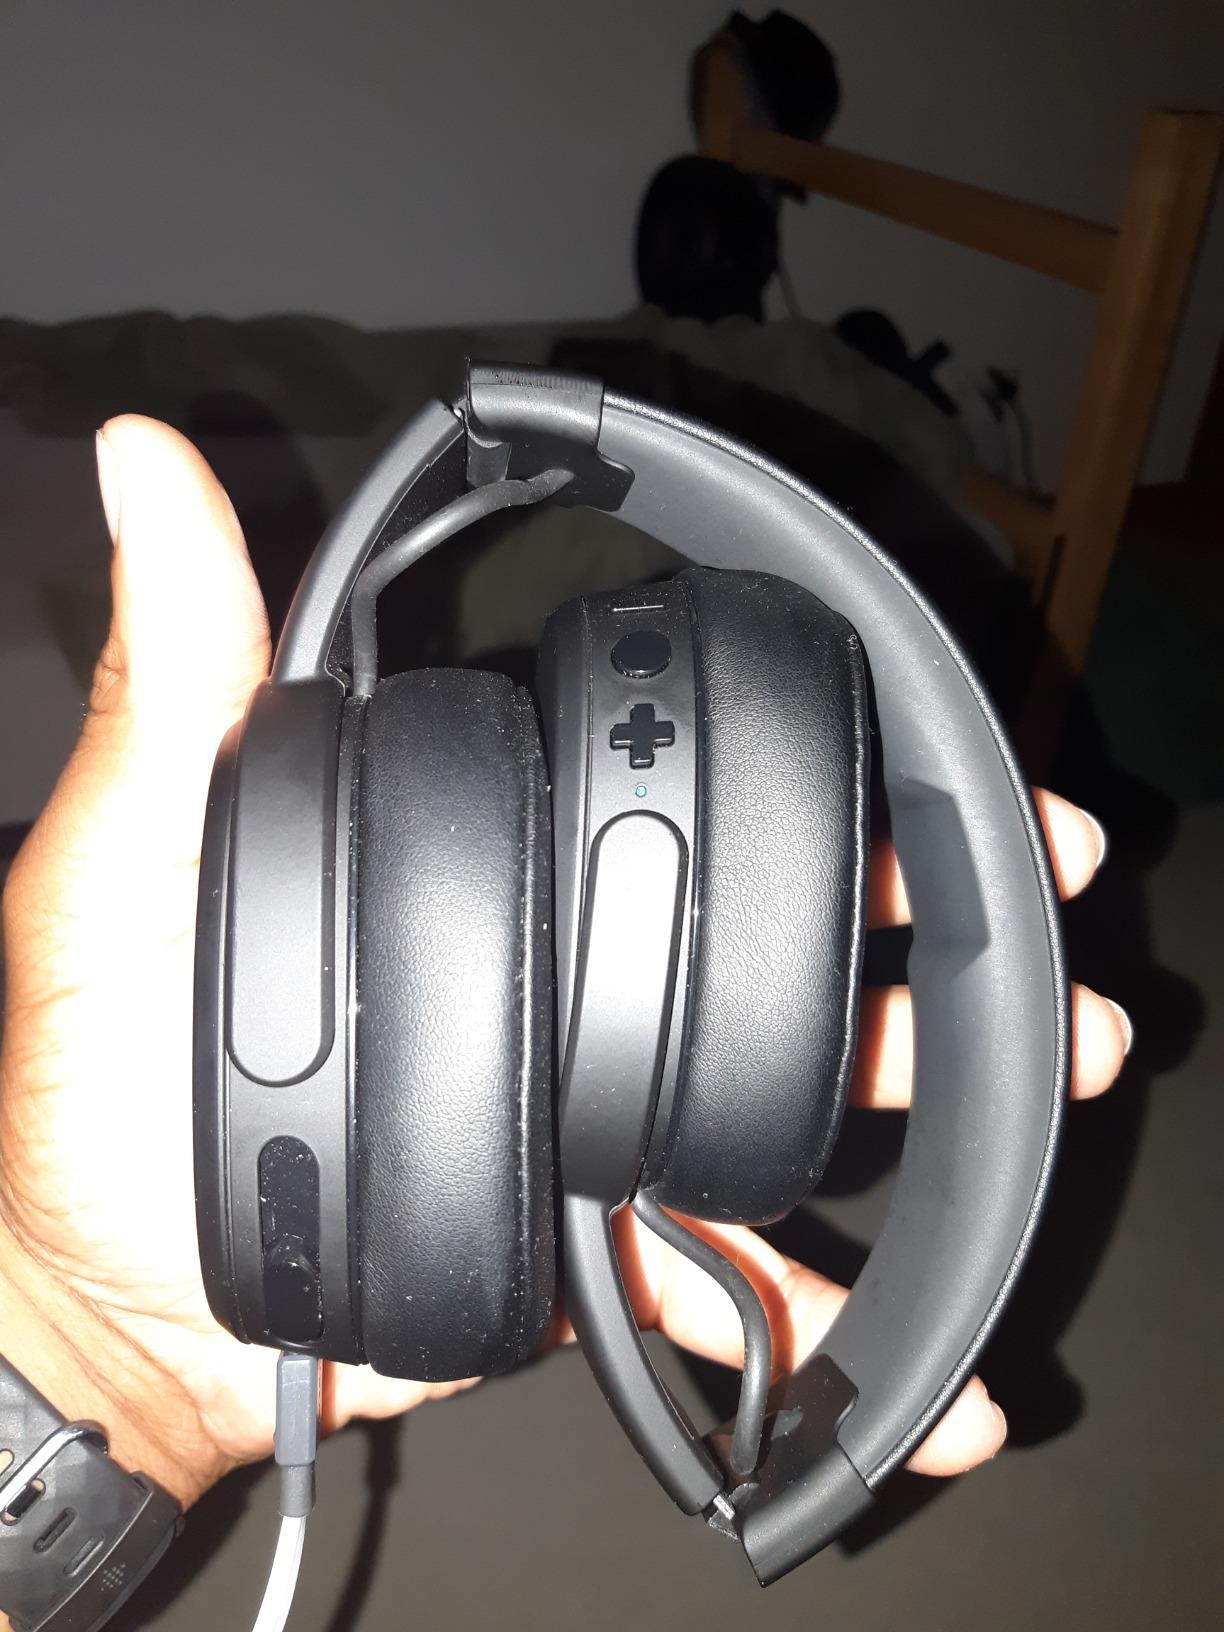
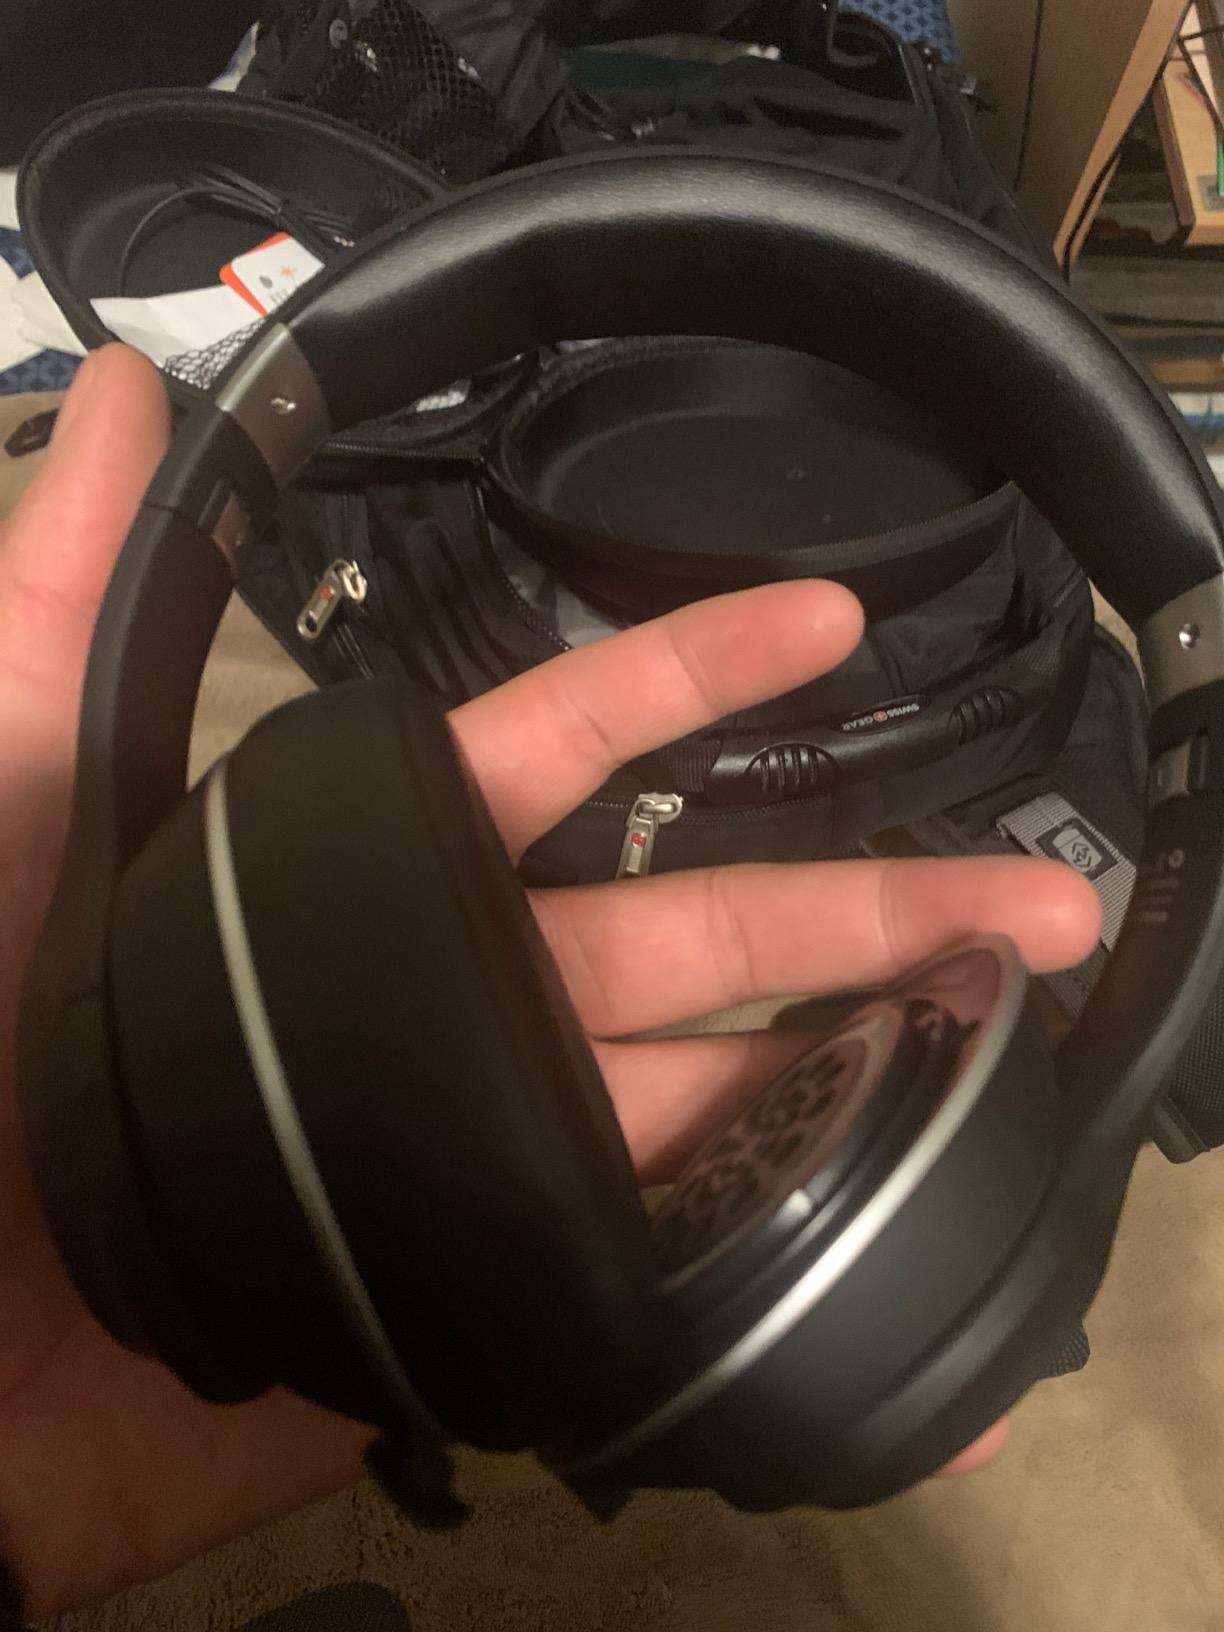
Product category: headphones
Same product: no